Aati kalenja

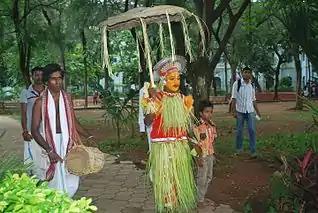
Aati Kalenja with accompanist

Headgear and painted faces are the main attractions of kalenja's eco-friendly costume which is made of leaves and flowers. The person who masquerades as Kalenja makes the headgear using stems of Ixora coccinea (kepula in Tulu language). They adorn themselves with costumes made of tender palms of the coconut tree, anklets, colourful clothes and a long cap made up of Areca spate etc. The headgear, also called the mudi, is then decorated with flowers. They paint their face with different colours and designs.